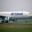
Label: airplane